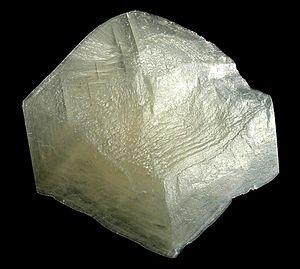
Le gypse, dénommé aussi gypsite, ou pierre à plâtre, est une roche tendre saline ou une évaporite commune, voire abondante, entièrement cristallisée, composée principalement du minéral gypse, un sulfate doublement hydraté de calcium, décrite par la formule CaSO₄ · 2 H₂O et qui constitue le premier fin dépôt dans les marais salants. Elle possède un domaine de stabilité assez étendu, mais en général dans des conditions haute température et de migration aisée d'eau, cède sa place à l'anhydrite, plus dense et plus dure. Sa texture cristalline est en général moyenne à fine, elle peut être granulaire à fibreuse.